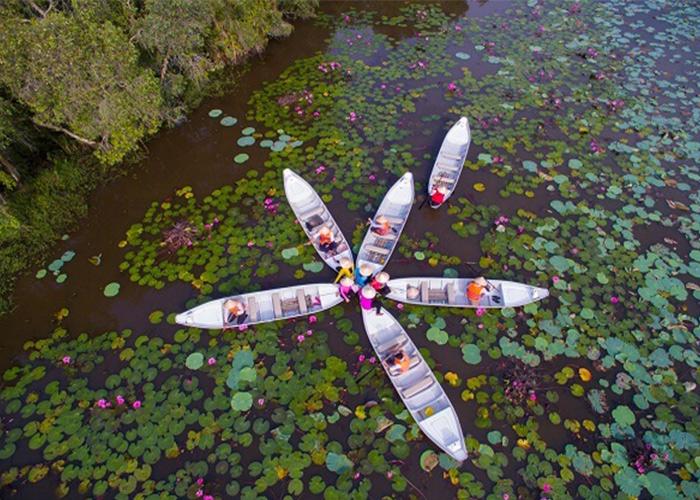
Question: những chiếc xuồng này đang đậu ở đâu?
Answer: ở trong một đầm sen